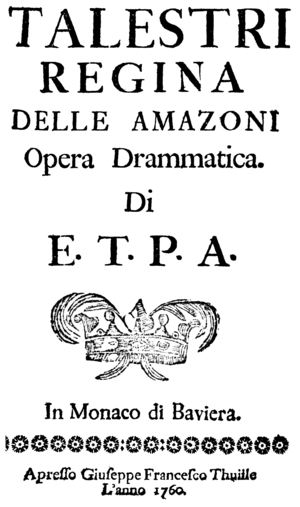
Marie-Antoinette de Bavière, née le 18 juillet 1724, décédée le 23 avril 1780, était une princesse de Bavière, mais aussi une compositrice, chanteuse, joueuse de clavecin et mécène, connue notamment pour ses opéras Il trionfo della fedeltà et Talestri, regina delle amazoni. Elle fut régente de Saxe de 1763 à 1768.